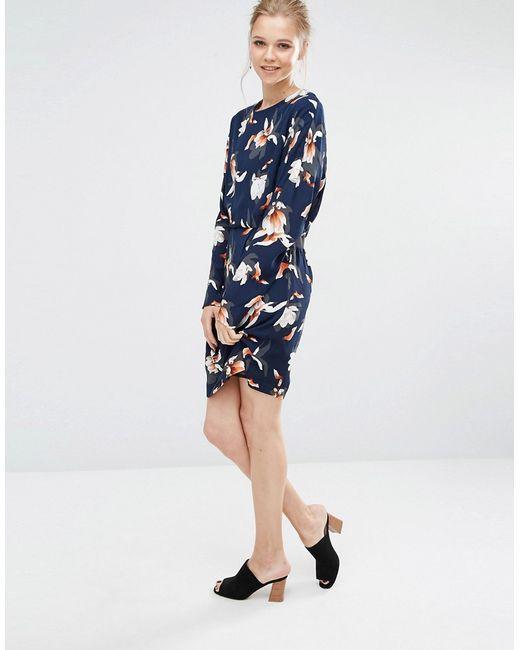
Langes Kleid mit Blumenmuster und Magnolienorchidee